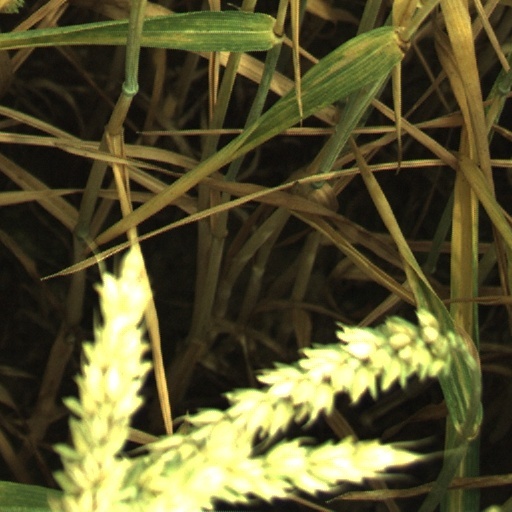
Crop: wheat